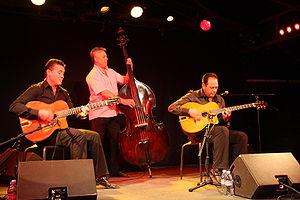
Le Rosenberg trio à la vingtième édition du festival Fort en Jazz 2009 à Francheville, France. Le guitariste soliste est Stochelo Rosenberg. Le bassiste est Nonnie Rosenberg. Le second guitariste est Nous'che Rosenberg.
Rosenberg Trio est l'un des groupes-phares du jazz manouche, et le seul qui soit en activité sur les scènes internationales depuis plus de 20 ans.